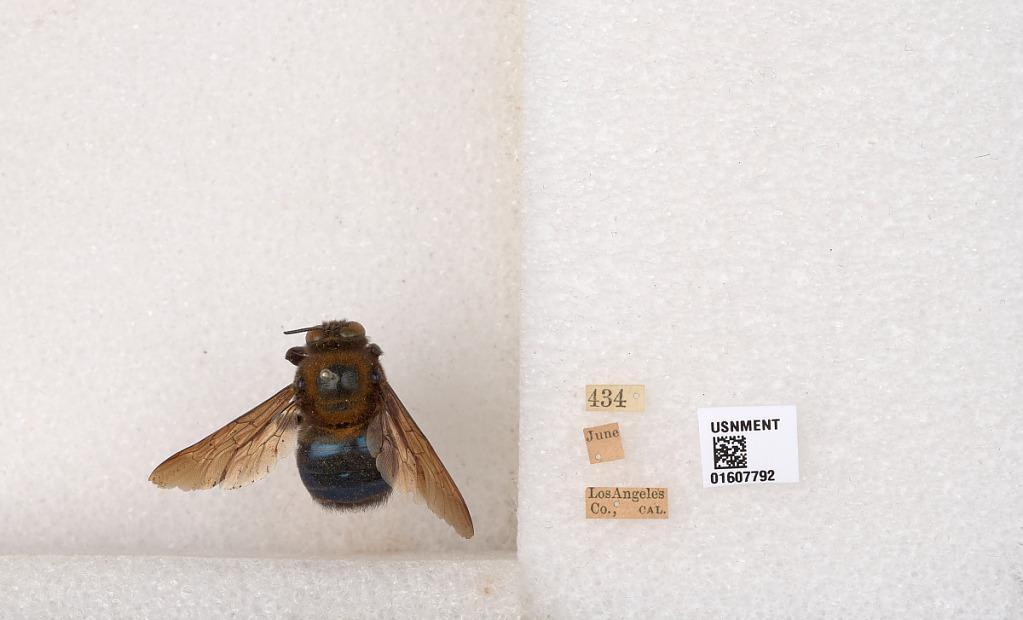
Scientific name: Xylocopa (Xylocopoides) californica californica Cresson
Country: United States
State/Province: California
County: Los Angeles
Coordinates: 34.198, -118.261